Juan Francisco Sandoval

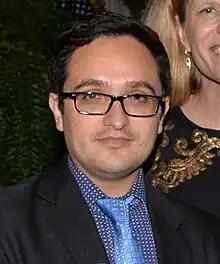
Sandoval in 2016.

Juan Francisco Sandoval Alfaro (born April 29 1982) is a Guatemalan attorney and prosecutor who served as Head of the Special Prosecutor's Office against Impunity from September 2015 to July 2021.